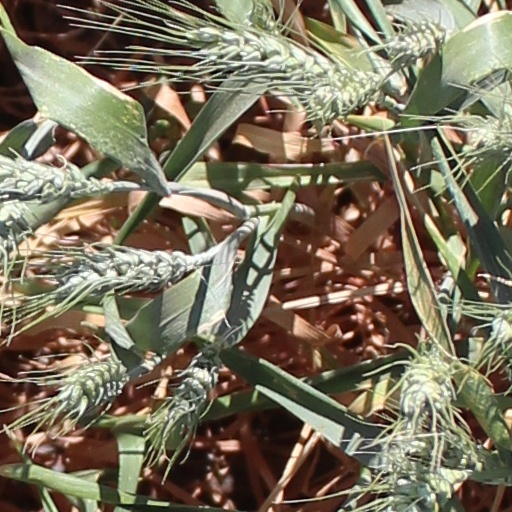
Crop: wheat